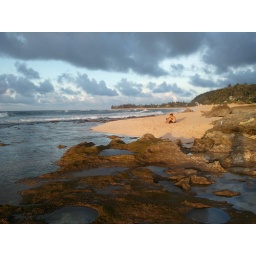
The beach in front of our house during the triple crown of surf.